Frank Packer

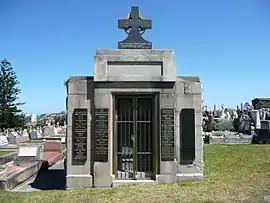
The Packer family tomb at South Head Cemetery in Vaucluse, New South Wales

On 1 May 1974, Packer died of heart failure at The Royal Prince Alfred Hospital, Camperdown of "Pneumonia and reticulum cell sarcoma". He was cremated at Northern Suburbs Crematorium and his ashes were interred within the Packer family mausoleum at South Head Cemetery.